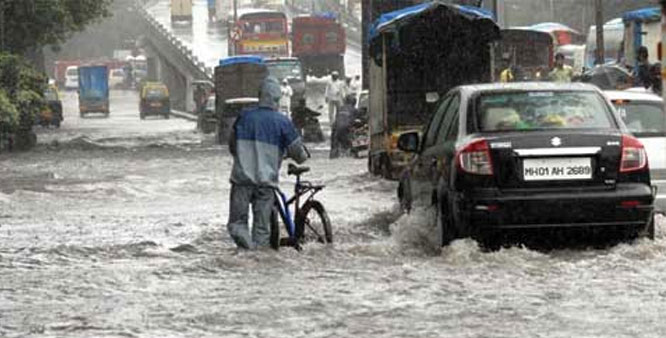
Weather: rain or strom